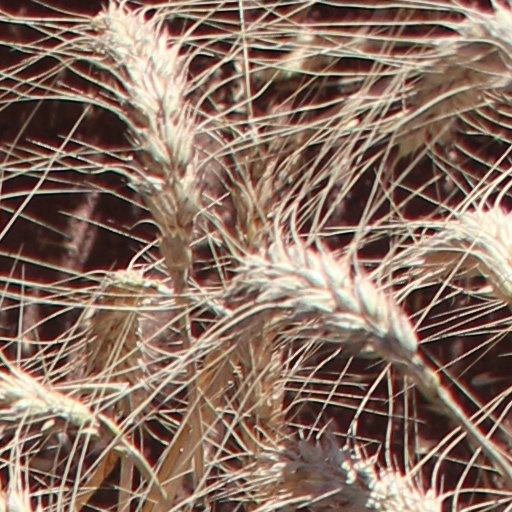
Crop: wheat